Sultanpur Lodhi

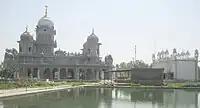
Gurudwara Hatt Sahib

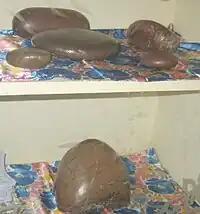
Measuring Stones used by Guru Nanak Dev Ji

As a young man Guru Nanak was convinced by his family to accept employment here as the accountant of the provisions of Nawab Daulat Khan Lodhi. Guru Nanak got the job on the recommendations of his brother-in-law Jai Ram. The Nawab was very much impressed by the young Guru who would work diligently in the day and spend the evenings and night singing the praises of God with his friends.